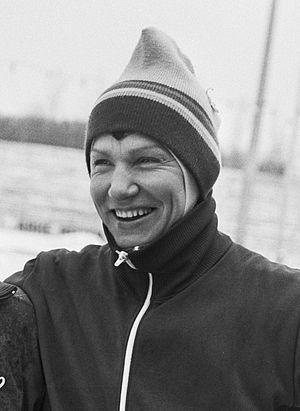
Tatyana Averina-Barabach, née le 25 juin 1950 à Gorki et décédée le 22 août 2001 à Moscou, est une patineuse de vitesse soviétique.